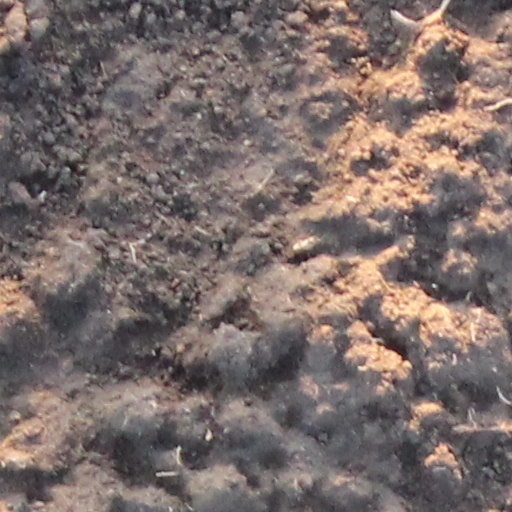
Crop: wheat